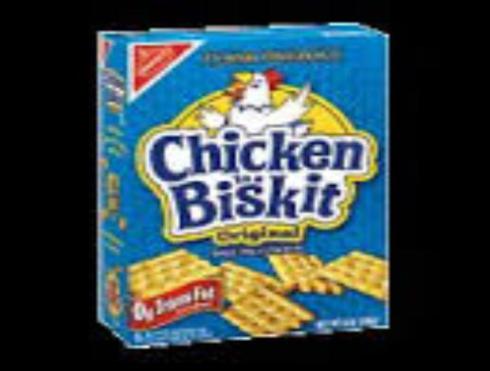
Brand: chicken in a biskit
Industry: Food